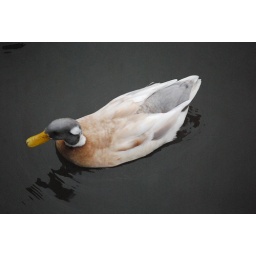
This duck floats around the lake near my house all the time. He looks like an old man!